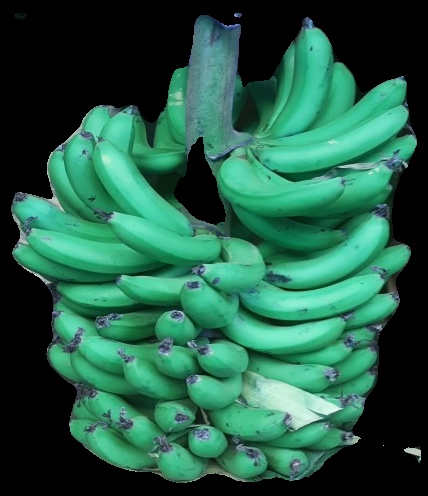
Variety: pachbale
Grade: grade1